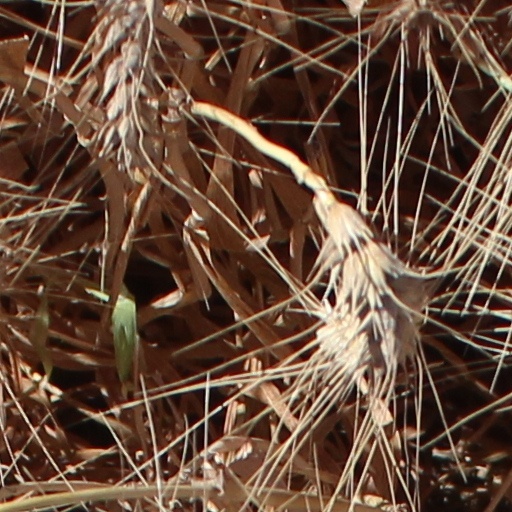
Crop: wheat